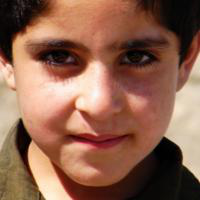
Age group: age 01-10